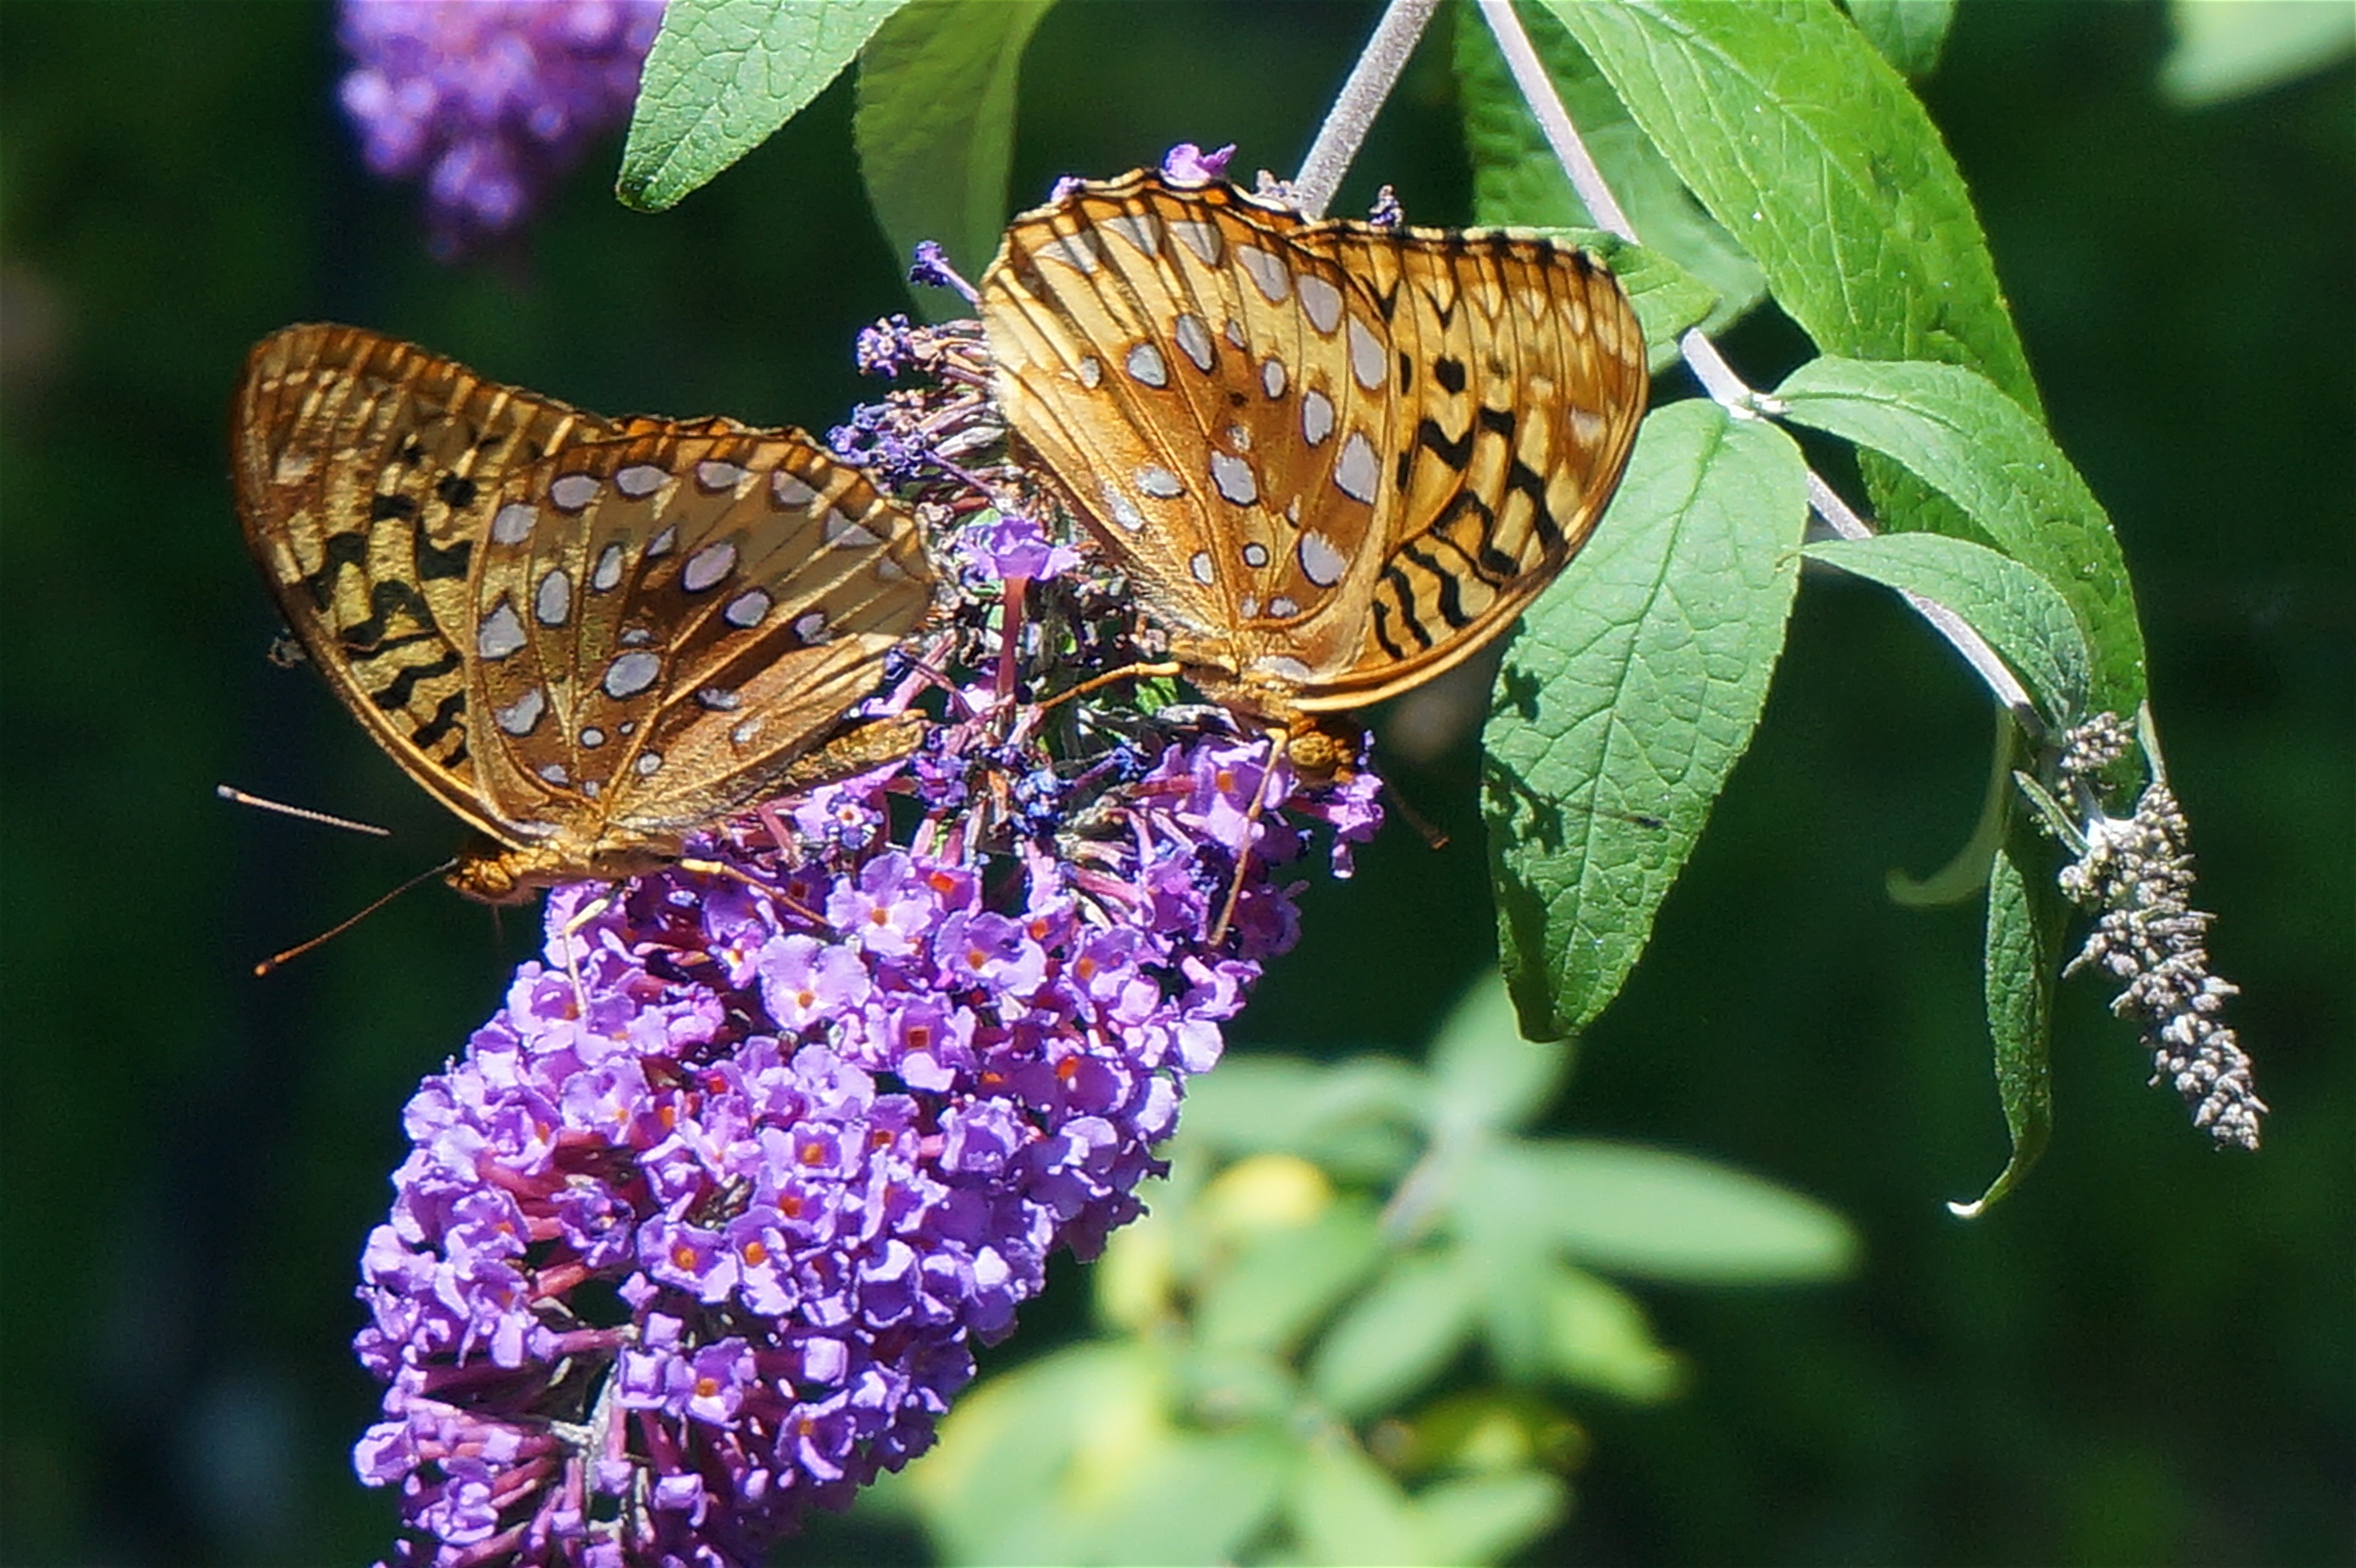
nature, blossom, photography, flower, purple, bloom, orange, insect, botany, butterfly, garden, flora, fauna, invertebrate, wildflower, flowers, close up, monarch butterfly, nectar, macro photography, arthropod, butterfly bush, pollinator, fritillary butterfly, moths and butterflies, lycaenid, colias